Umiastowski

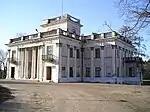
palace Zemloslaw -property of comites Umiastowskis

The Umiastowski family line is a Polish line. Their origins date back to the Piast dynasty period. The Umiastowskis possessed numerous estates in Mazovia, Kuyavia, and Lesser Poland. The progenitor of the family, Rościsław, was a starost of Płock and hetman under Konrad I of Masovia.